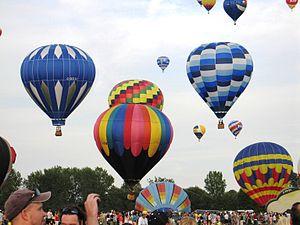
Envolée des montgolfières dans le cadre de l'International de montgolfières de Saint-Jean-sur-Richelieu, Québec
L’International des montgolfières de Saint-Jean-sur-Richelieu est un festival à vocation familiale dont le thème central est la montgolfière. L'événement se tient annuellement au mois d'août et dure neuf jours. En 2010, le festival a attiré 400 000 visiteurs.